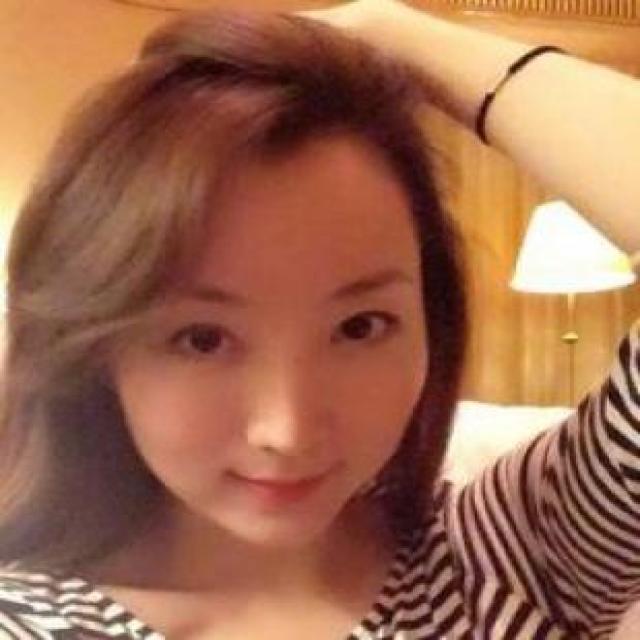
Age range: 21-44